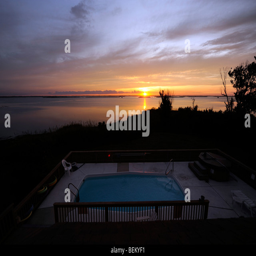
sunset along the sound in outer banks